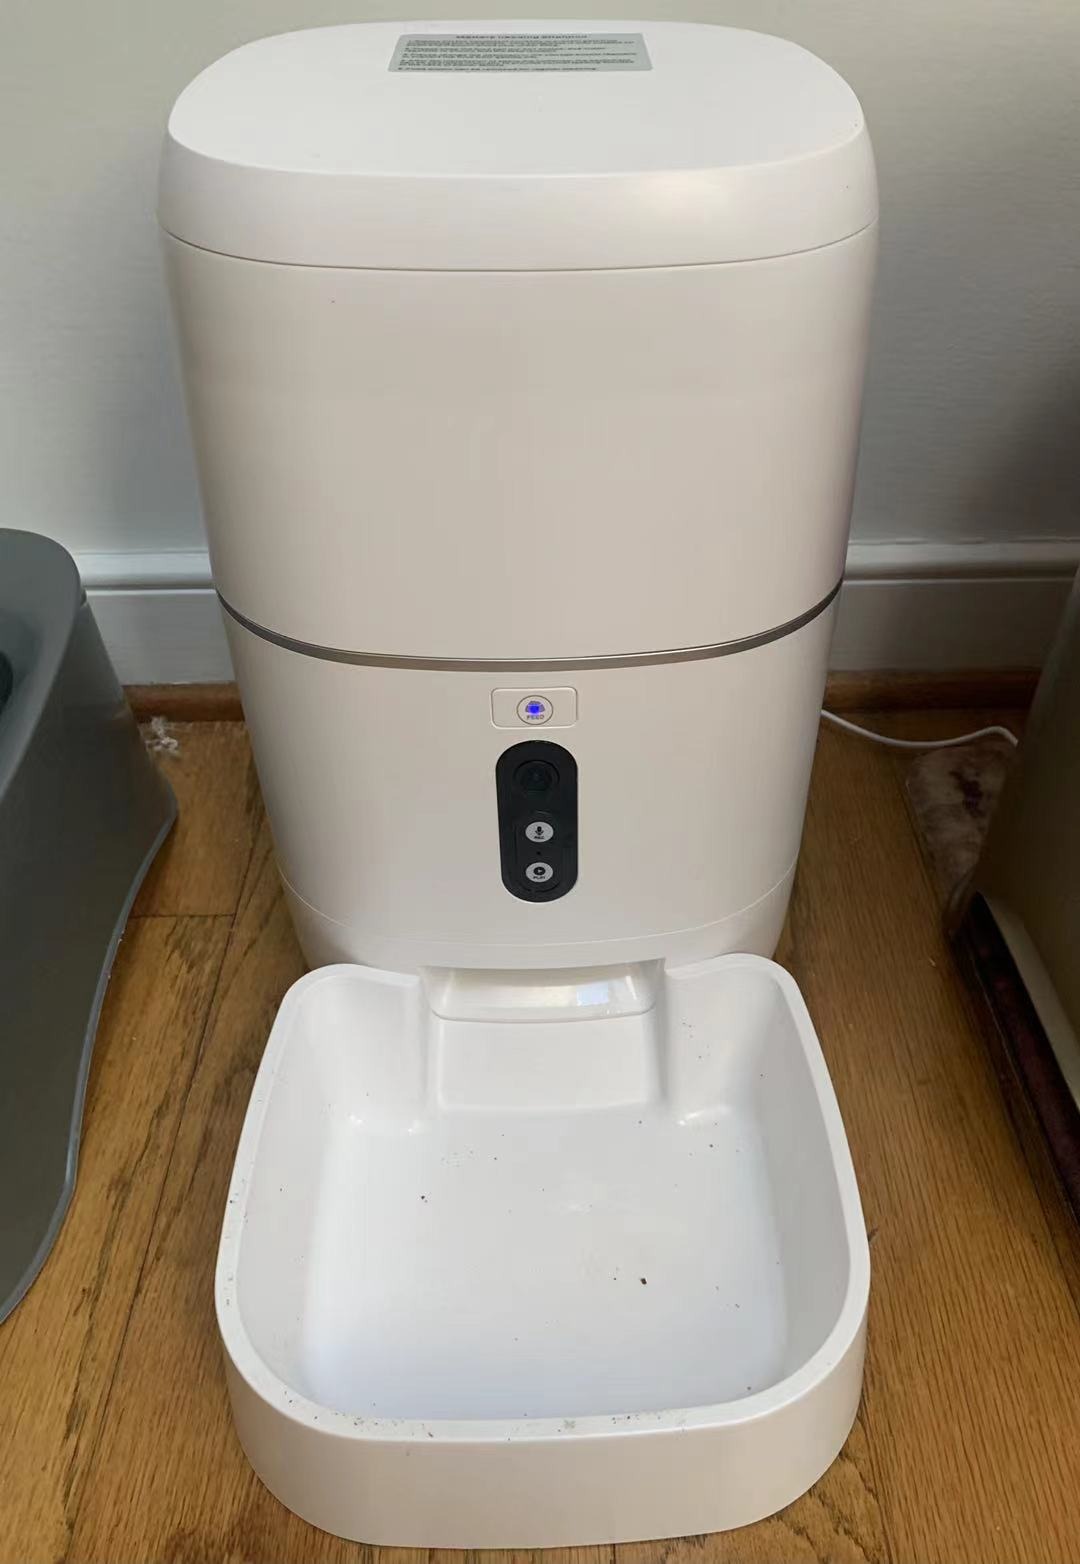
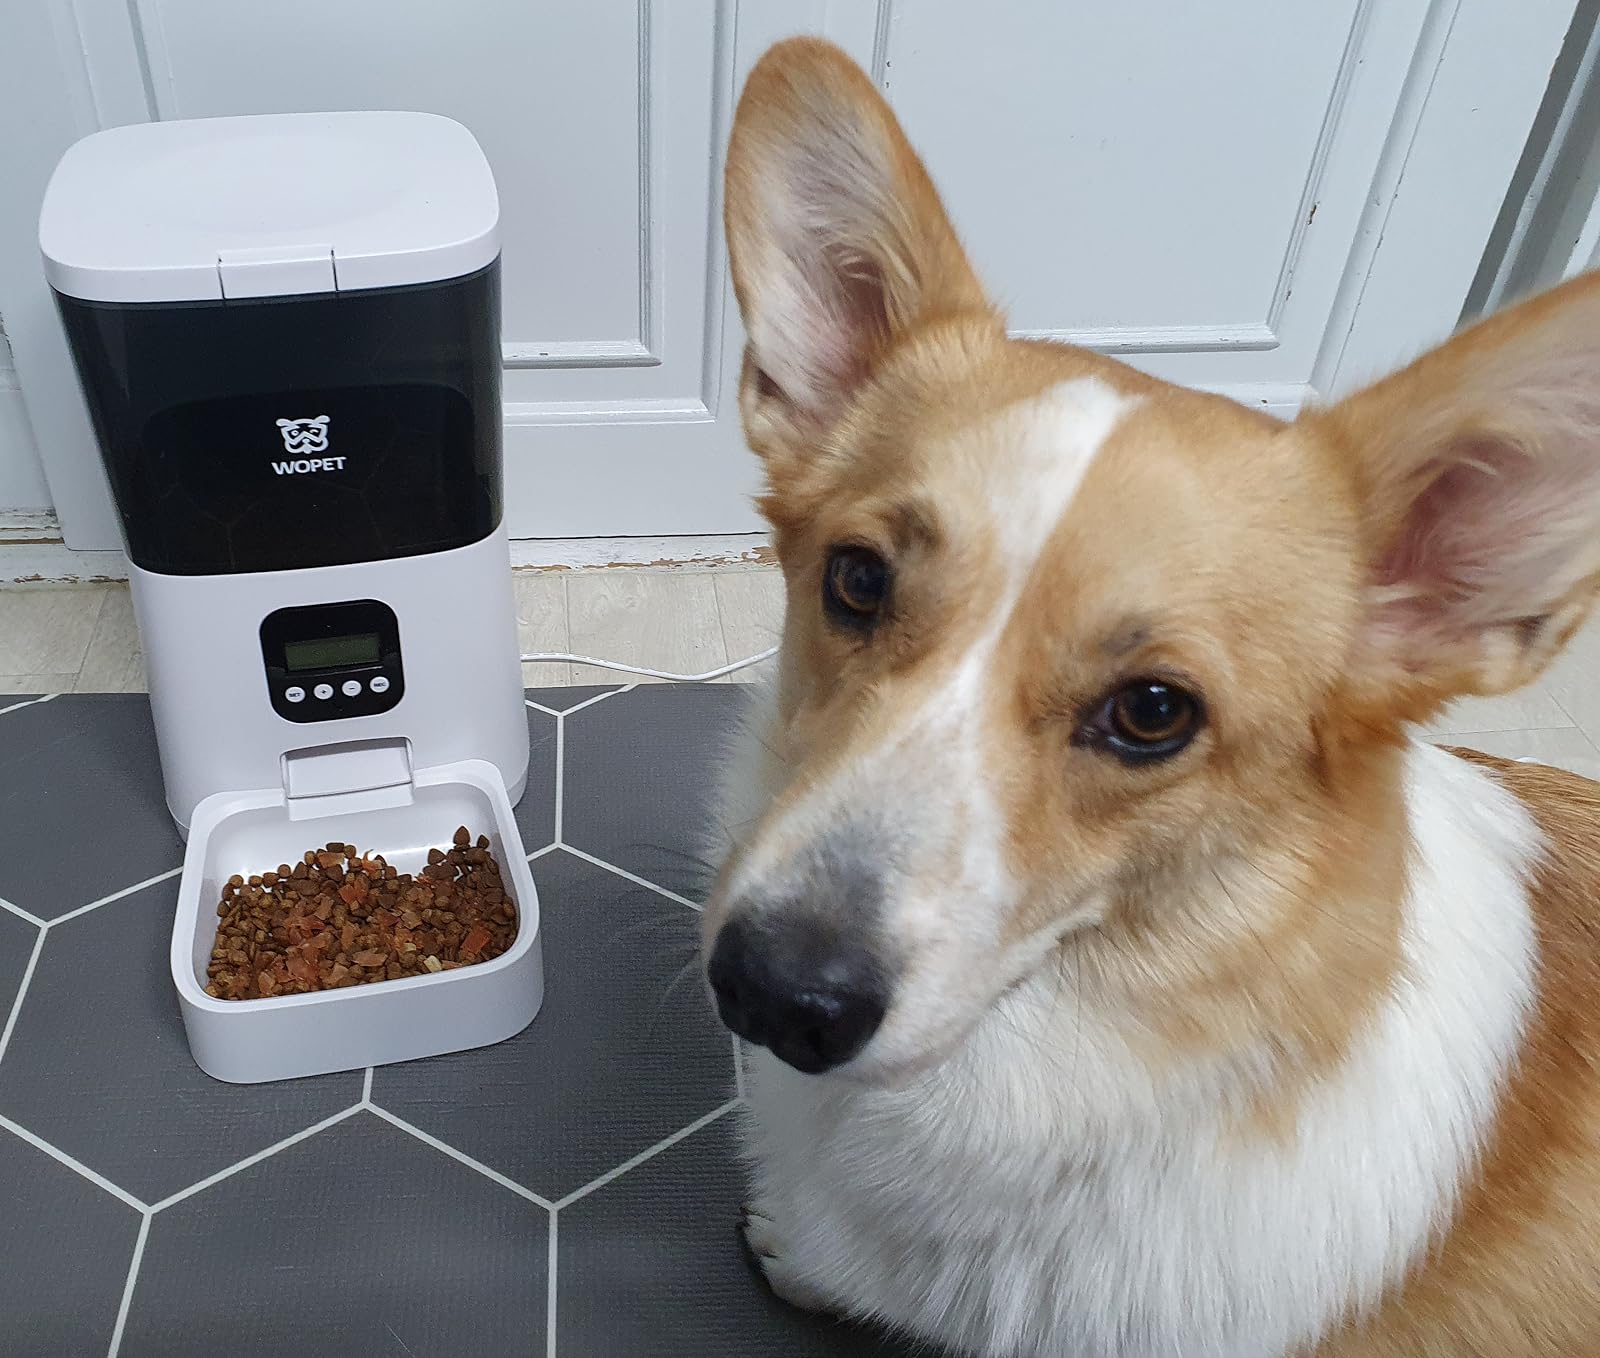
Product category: items_feeder
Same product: no